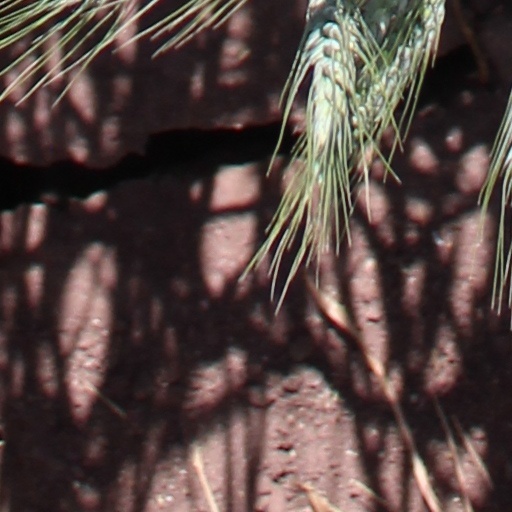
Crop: wheat